Tass Mourdoukoutas

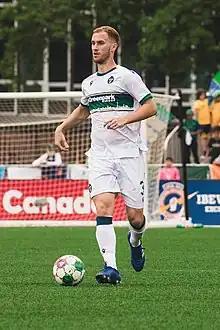

Mourdoukoutas made his professional debut for Western Sydney Wanderers in a 1–1 draw with Wellington Phoenix on 13 January 2018, coming on for Steven Lustica in the 88th minute. He signed his first professional contract with the Wanderers on 8 June 2018, penning a two-year deal with the club. Mourdoukoutas scored his first professional goal in a Round 15 clash with Melbourne City on 23 January 2019, scoring the Wanderers' second as they went on to lose 4–3. In February 2020, he signed a three-year extension with the club. On 16 June 2022, it was announced that he would be departing the club, as he sought out an opportunity for increased gametime.